Congue River

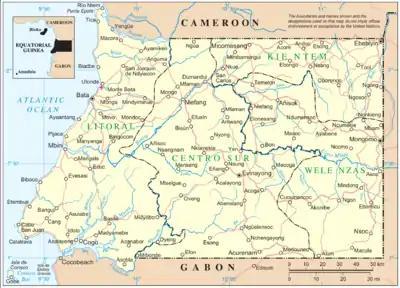
The river can be seen in the southwest, Click to view

The Congue is a river of southwestern mainland Equatorial Guinea. It forms part of the Muni Estuary along with the Mitong, Mandyani, Mitimele, Utamboni and Mven rivers.